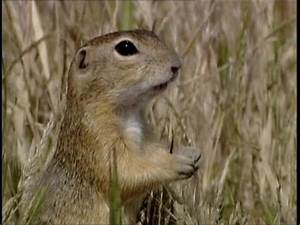
Label: squirrel